Reg Johnson

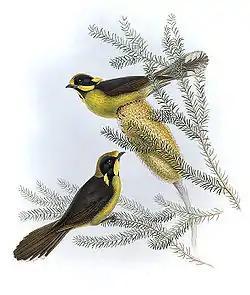
Helmeted honeyeaters

Back in Melbourne after the war, Johnson returned to his job. In 1948 he married Kathleen Hooppell. He was an active member of the Bird Observers Club. With other club members he worked hard towards protecting the critically endangered helmeted honeyeater, found only in one small locality 50 km east of Melbourne. This involved both lobbying the state government to halt private land clearing on public land, and the physical labour of habitat rehabilitation work. His efforts led to the establishment of the Yellingbo Nature Conservation Reserve in 1965 and the designation of the helmeted honeyeater as the state's bird emblem.